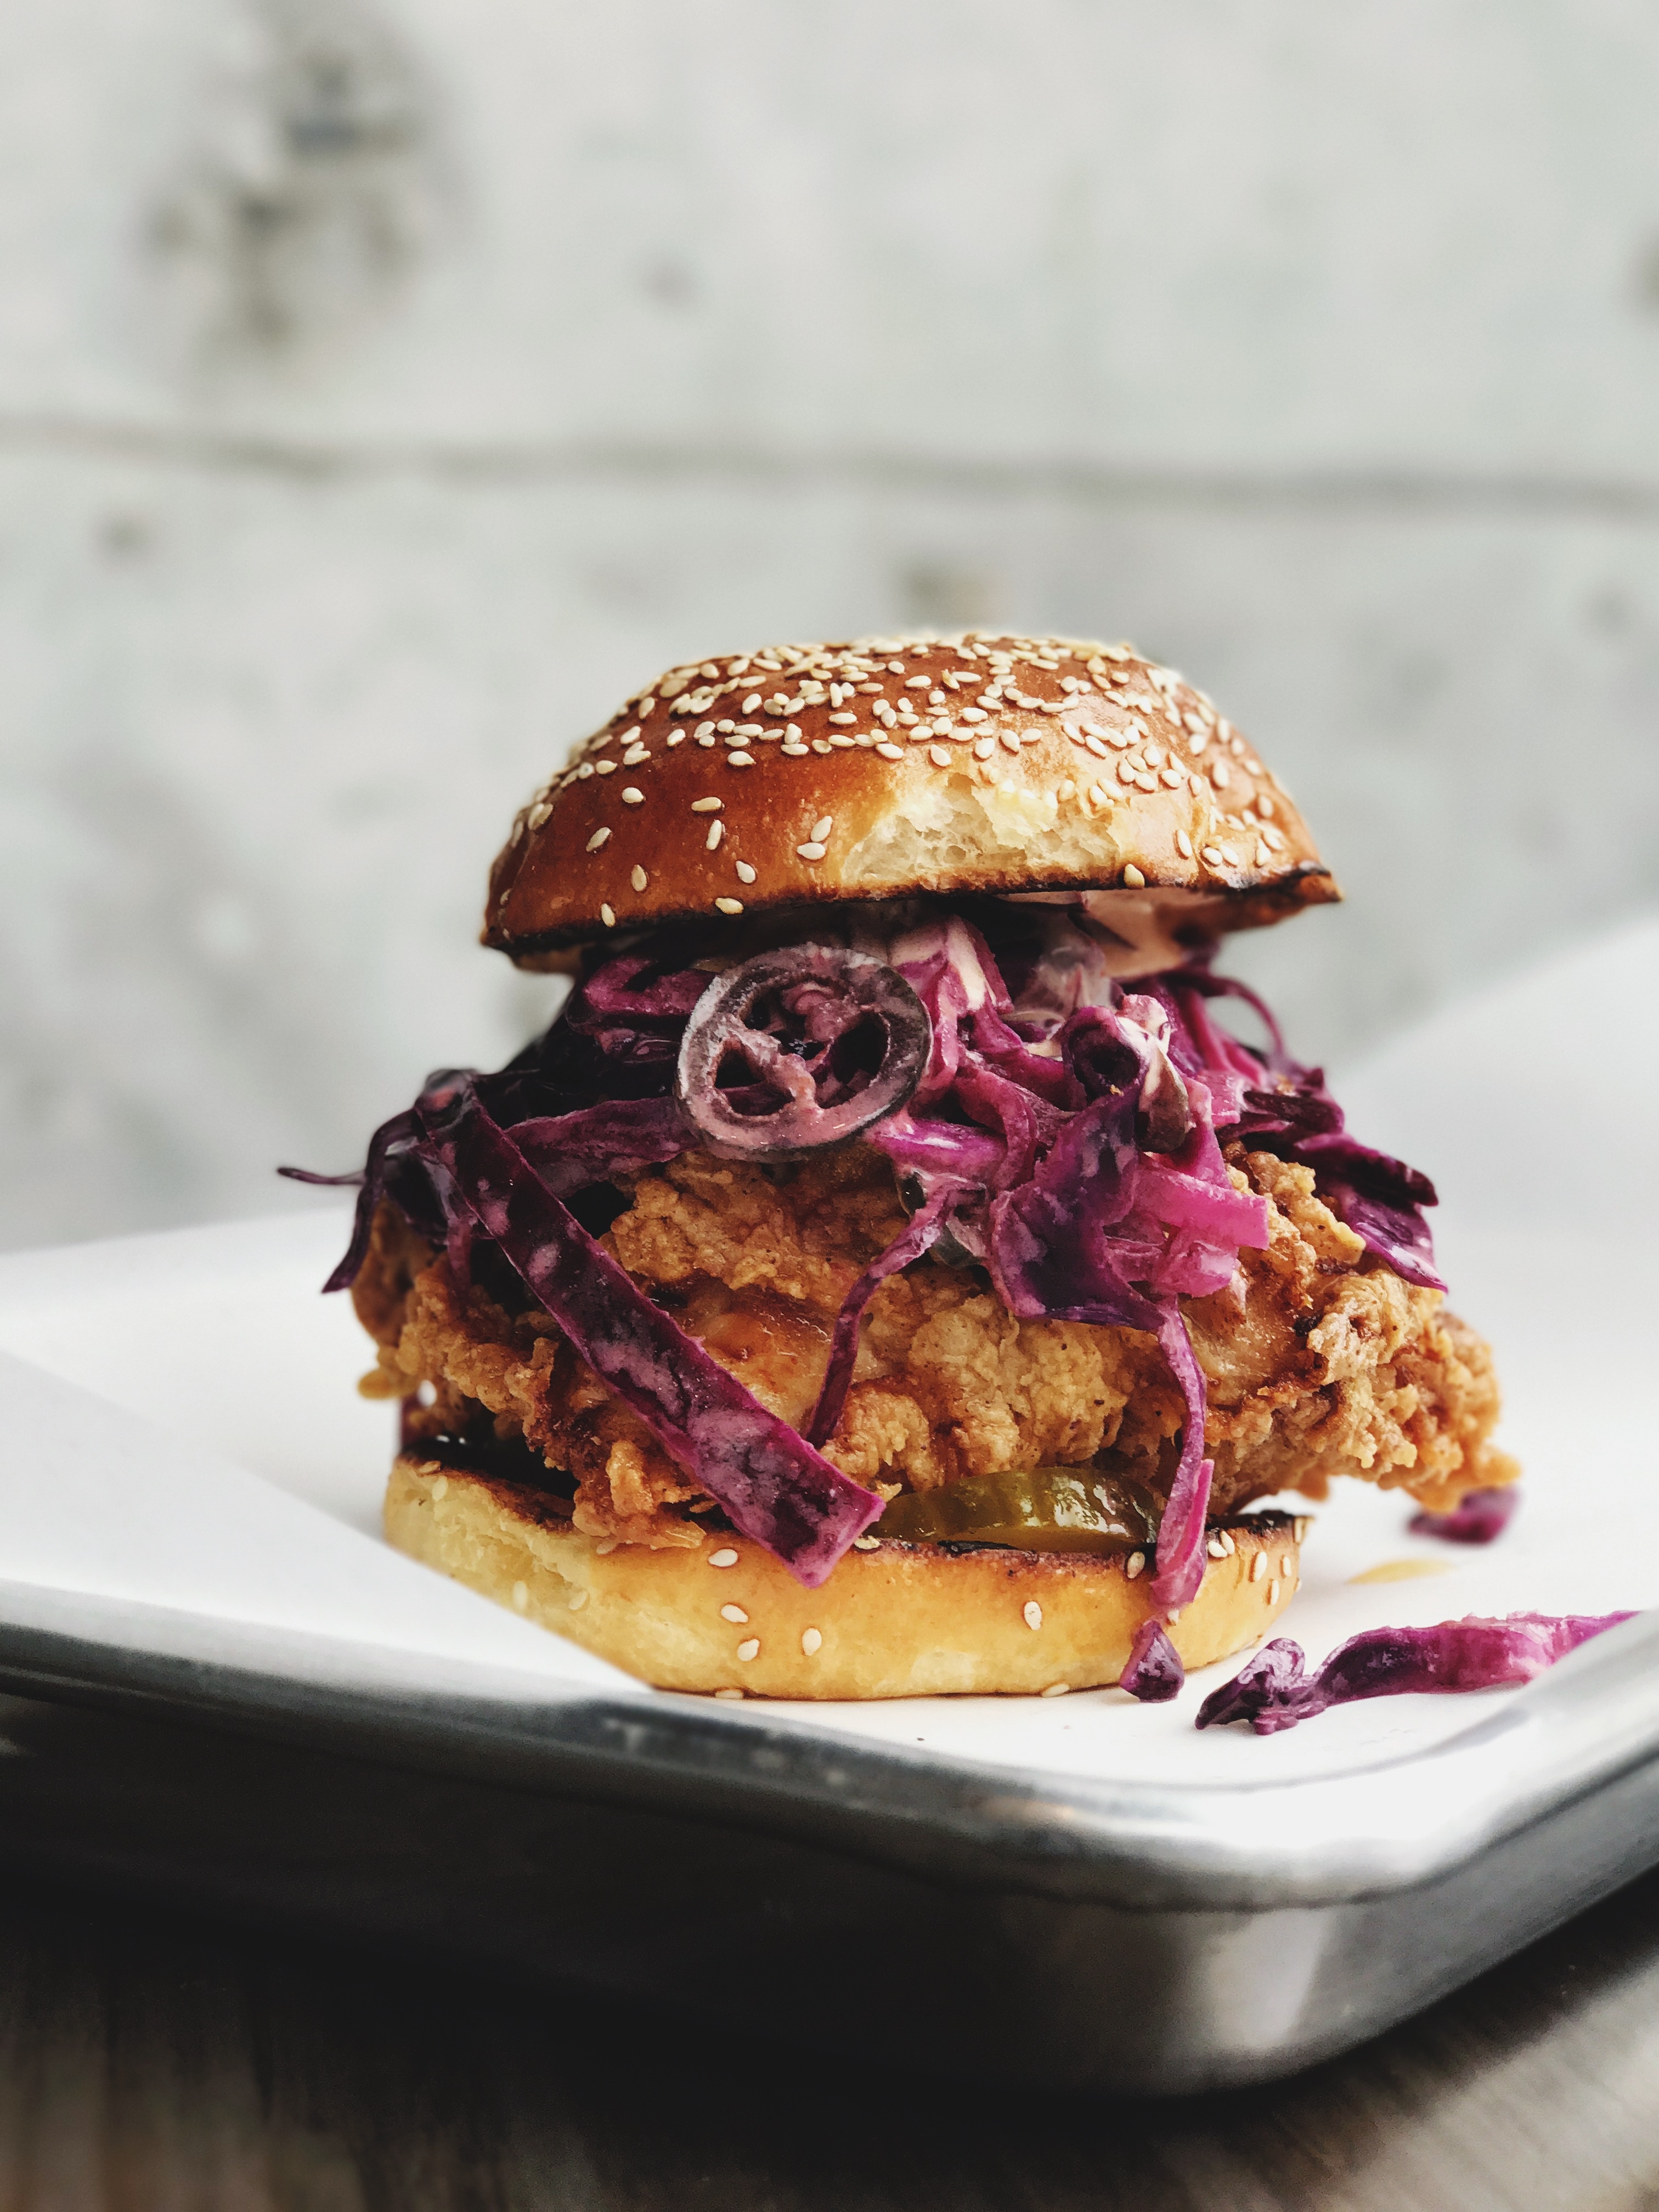
berry, dish, meal, food, produce, vegetable, breakfast, dessert, meat, hamburger, burger, sandwich, bun, flavor